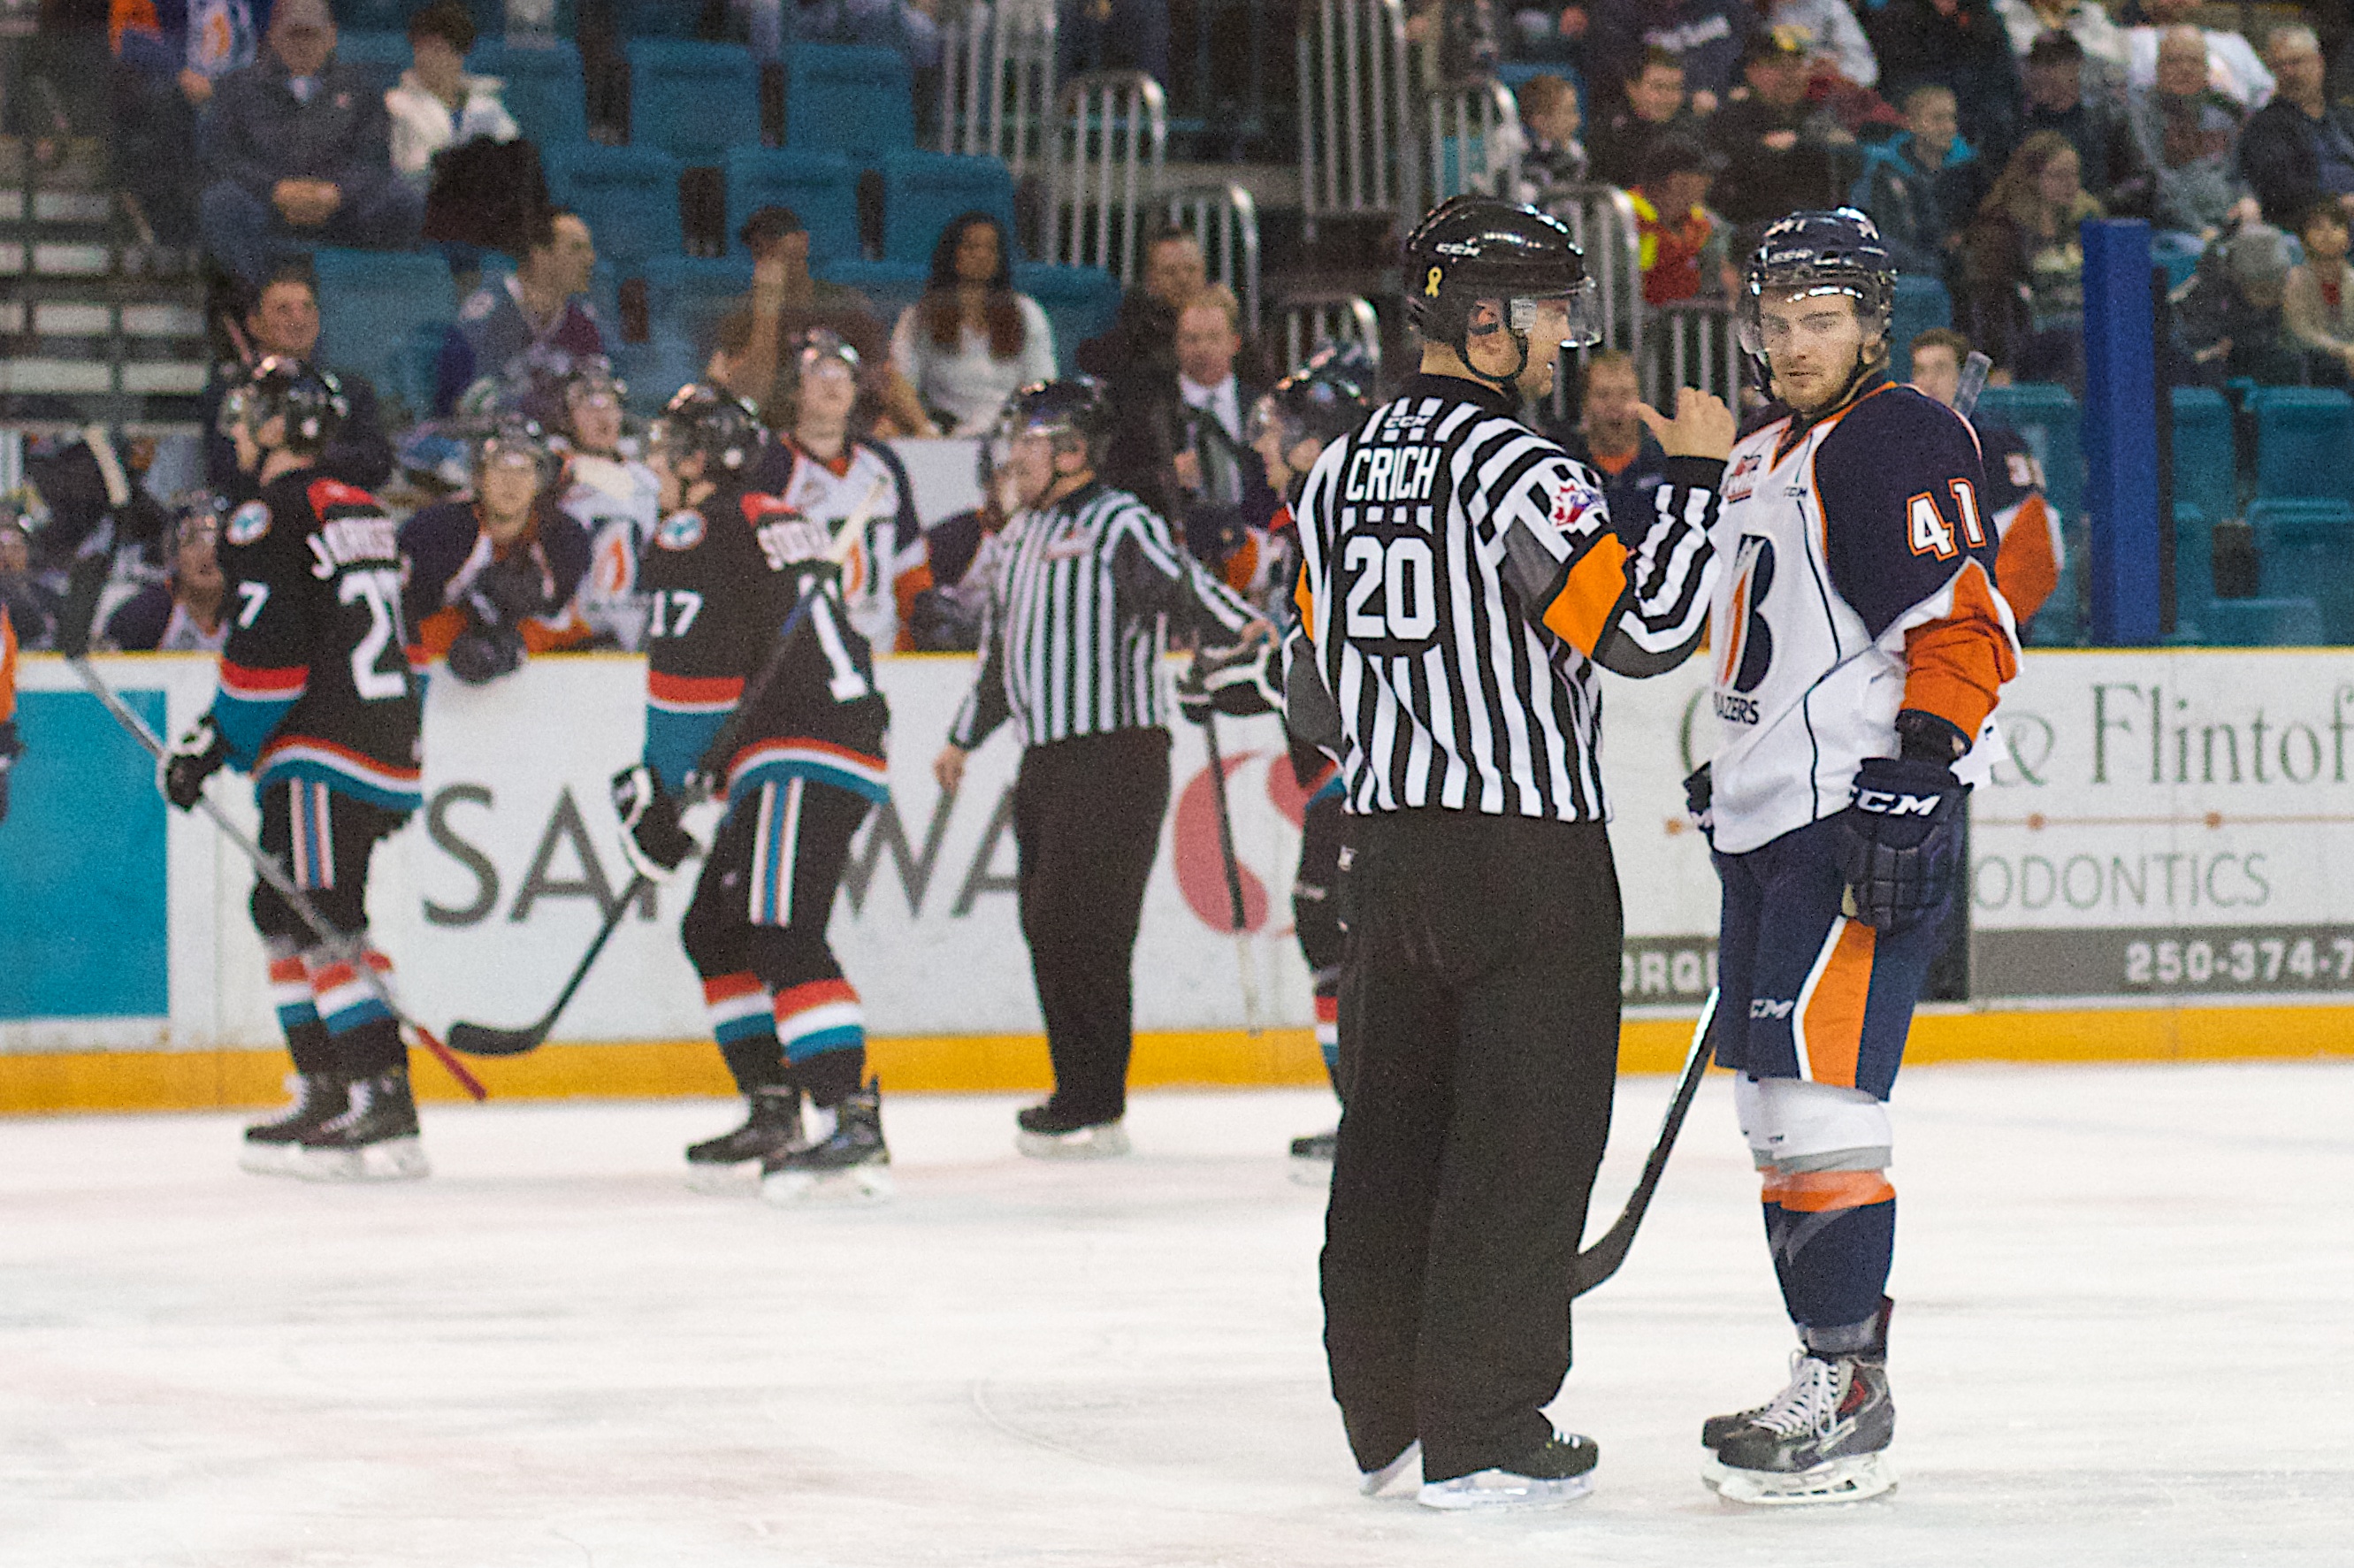
player, ice hockey, hockey, team, sports, ball game, team sport, roller in line hockey, stick and ball games, college ice hockey, ice hockey position, defenseman, bandy